Danny Barnes (baseball)

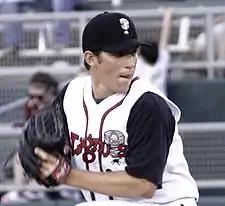
Barnes with the Lansing Lugnuts in 2011

In 2014, Barnes made 36 appearances for Dunedin, and posted a 0–5 win–loss record, 4.19 ERA, 49 strikeouts, and 7 saves in innings. In the offseason he made 4 relief appearances for the Gigantes de Carolina of the Puerto Rican Winter league. Barnes pitched the entire 2015 minor league season with the New Hampshire Fisher Cats, finishing the season with a 3–2 record, 2.97 ERA, and 74 strikeouts in 60 innings. He began the 2016 season in New Hampshire, and after pitching to a 1.01 ERA in 35 innings, was promoted to the Buffalo Bisons of the Triple–A International League in June.